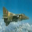
Label: airplane